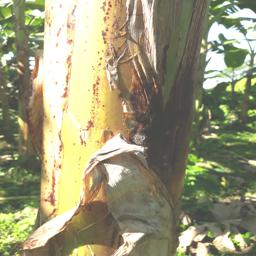
Label: PSEUDOSTEM WEEVIL